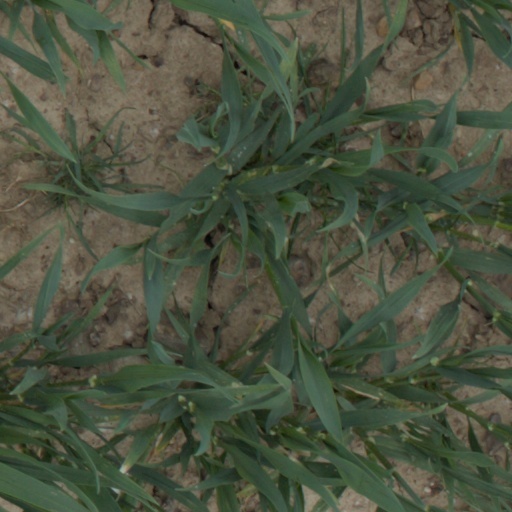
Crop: wheat